Endangered Species Act of 1973

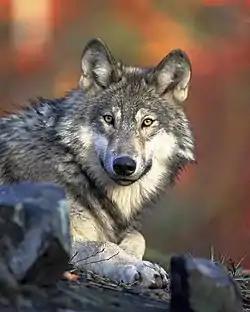
Gray wolf in North America

The petitioning, listing, and recovery planning stages prescribed in the Act have a history not only of contentiousness but of delays and setbacks owing to all three branches of the federal government sometimes becoming involved. This is especially the case when a federal listing would apply to an animal whose widely dispersed populations are declining over a vast landscape. Potential listing of the Lesser prairie-chicken is one such example.